Decision intelligence

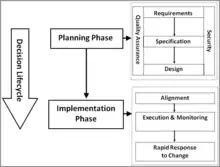
Decision intelligence framework

Decision intelligence is an engineering discipline that augments data science with theory from social science, decision theory, and managerial science. Its application provides a framework for best practices in organizational decision-making and processes for applying computational technologies such as machine learning, natural language processing, reasoning, and semantics at scale. The basic idea is that decisions are based on our understanding of how actions lead to outcomes. Decision intelligence is a discipline for analyzing this chain of cause and effect, and decision modeling is a visual language for representing these chains.